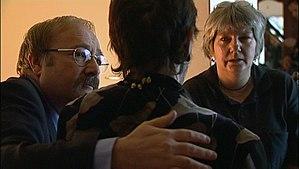
Dr Sobel et Magali disent au revoir à Micheline. Image tirée du film «
Exit, le droit de mourir est un film documentaire suisse réalisé par Fernand Melgar, sorti en 2005. Tourné en cinéma direct, le film accompagne des bénévoles de l’association Exit qui ont pour mission d'offrir une assistance au suicide à des personnes condamnées ou qui souhaitent mourir.